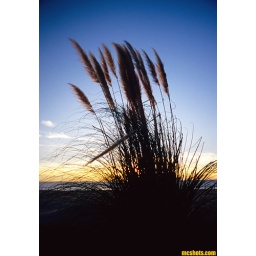
beach grass in the afternoon